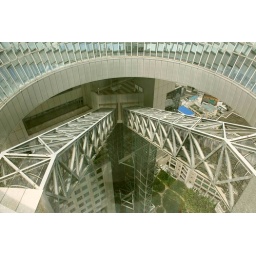
Escalators to the observation deck on top of Umeda sky building in Osaka Japan